National People's Congress

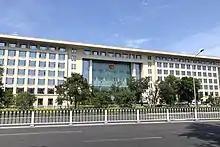
Office Building of the National People's Congress

In addition to the Standing Committee, ten special committees have been established under the NPC to study issues related to specific fields. They include full time staff, who meet regularly to draft and discuss legislative work and policy proposals and the deputies assigned to the committees. A large portion of legislative work in China are effectively delegated to these committees in between the bimonthly plenary sessions of the NPCSC. There are currently 10 special committees, which are: